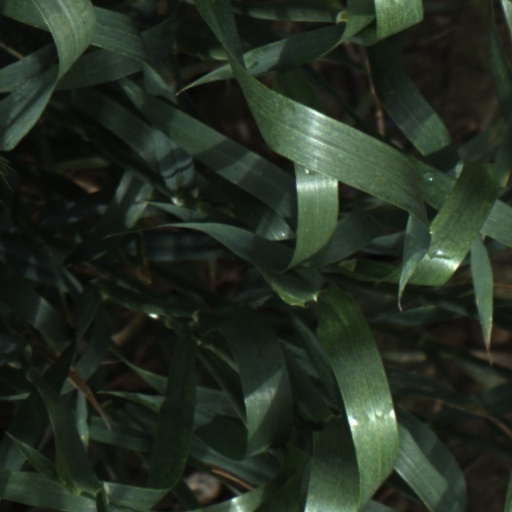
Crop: wheat